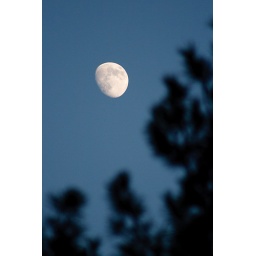
Nearly full moon in a blue sky, seen through pine tree branches